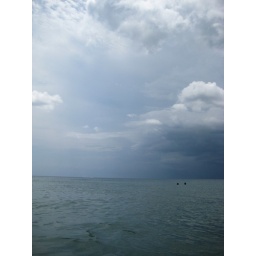
im actually standing in the water in most of these shots, unless you see sand first, of course